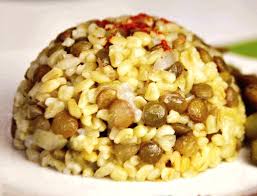
Label: bulgur_pilaf